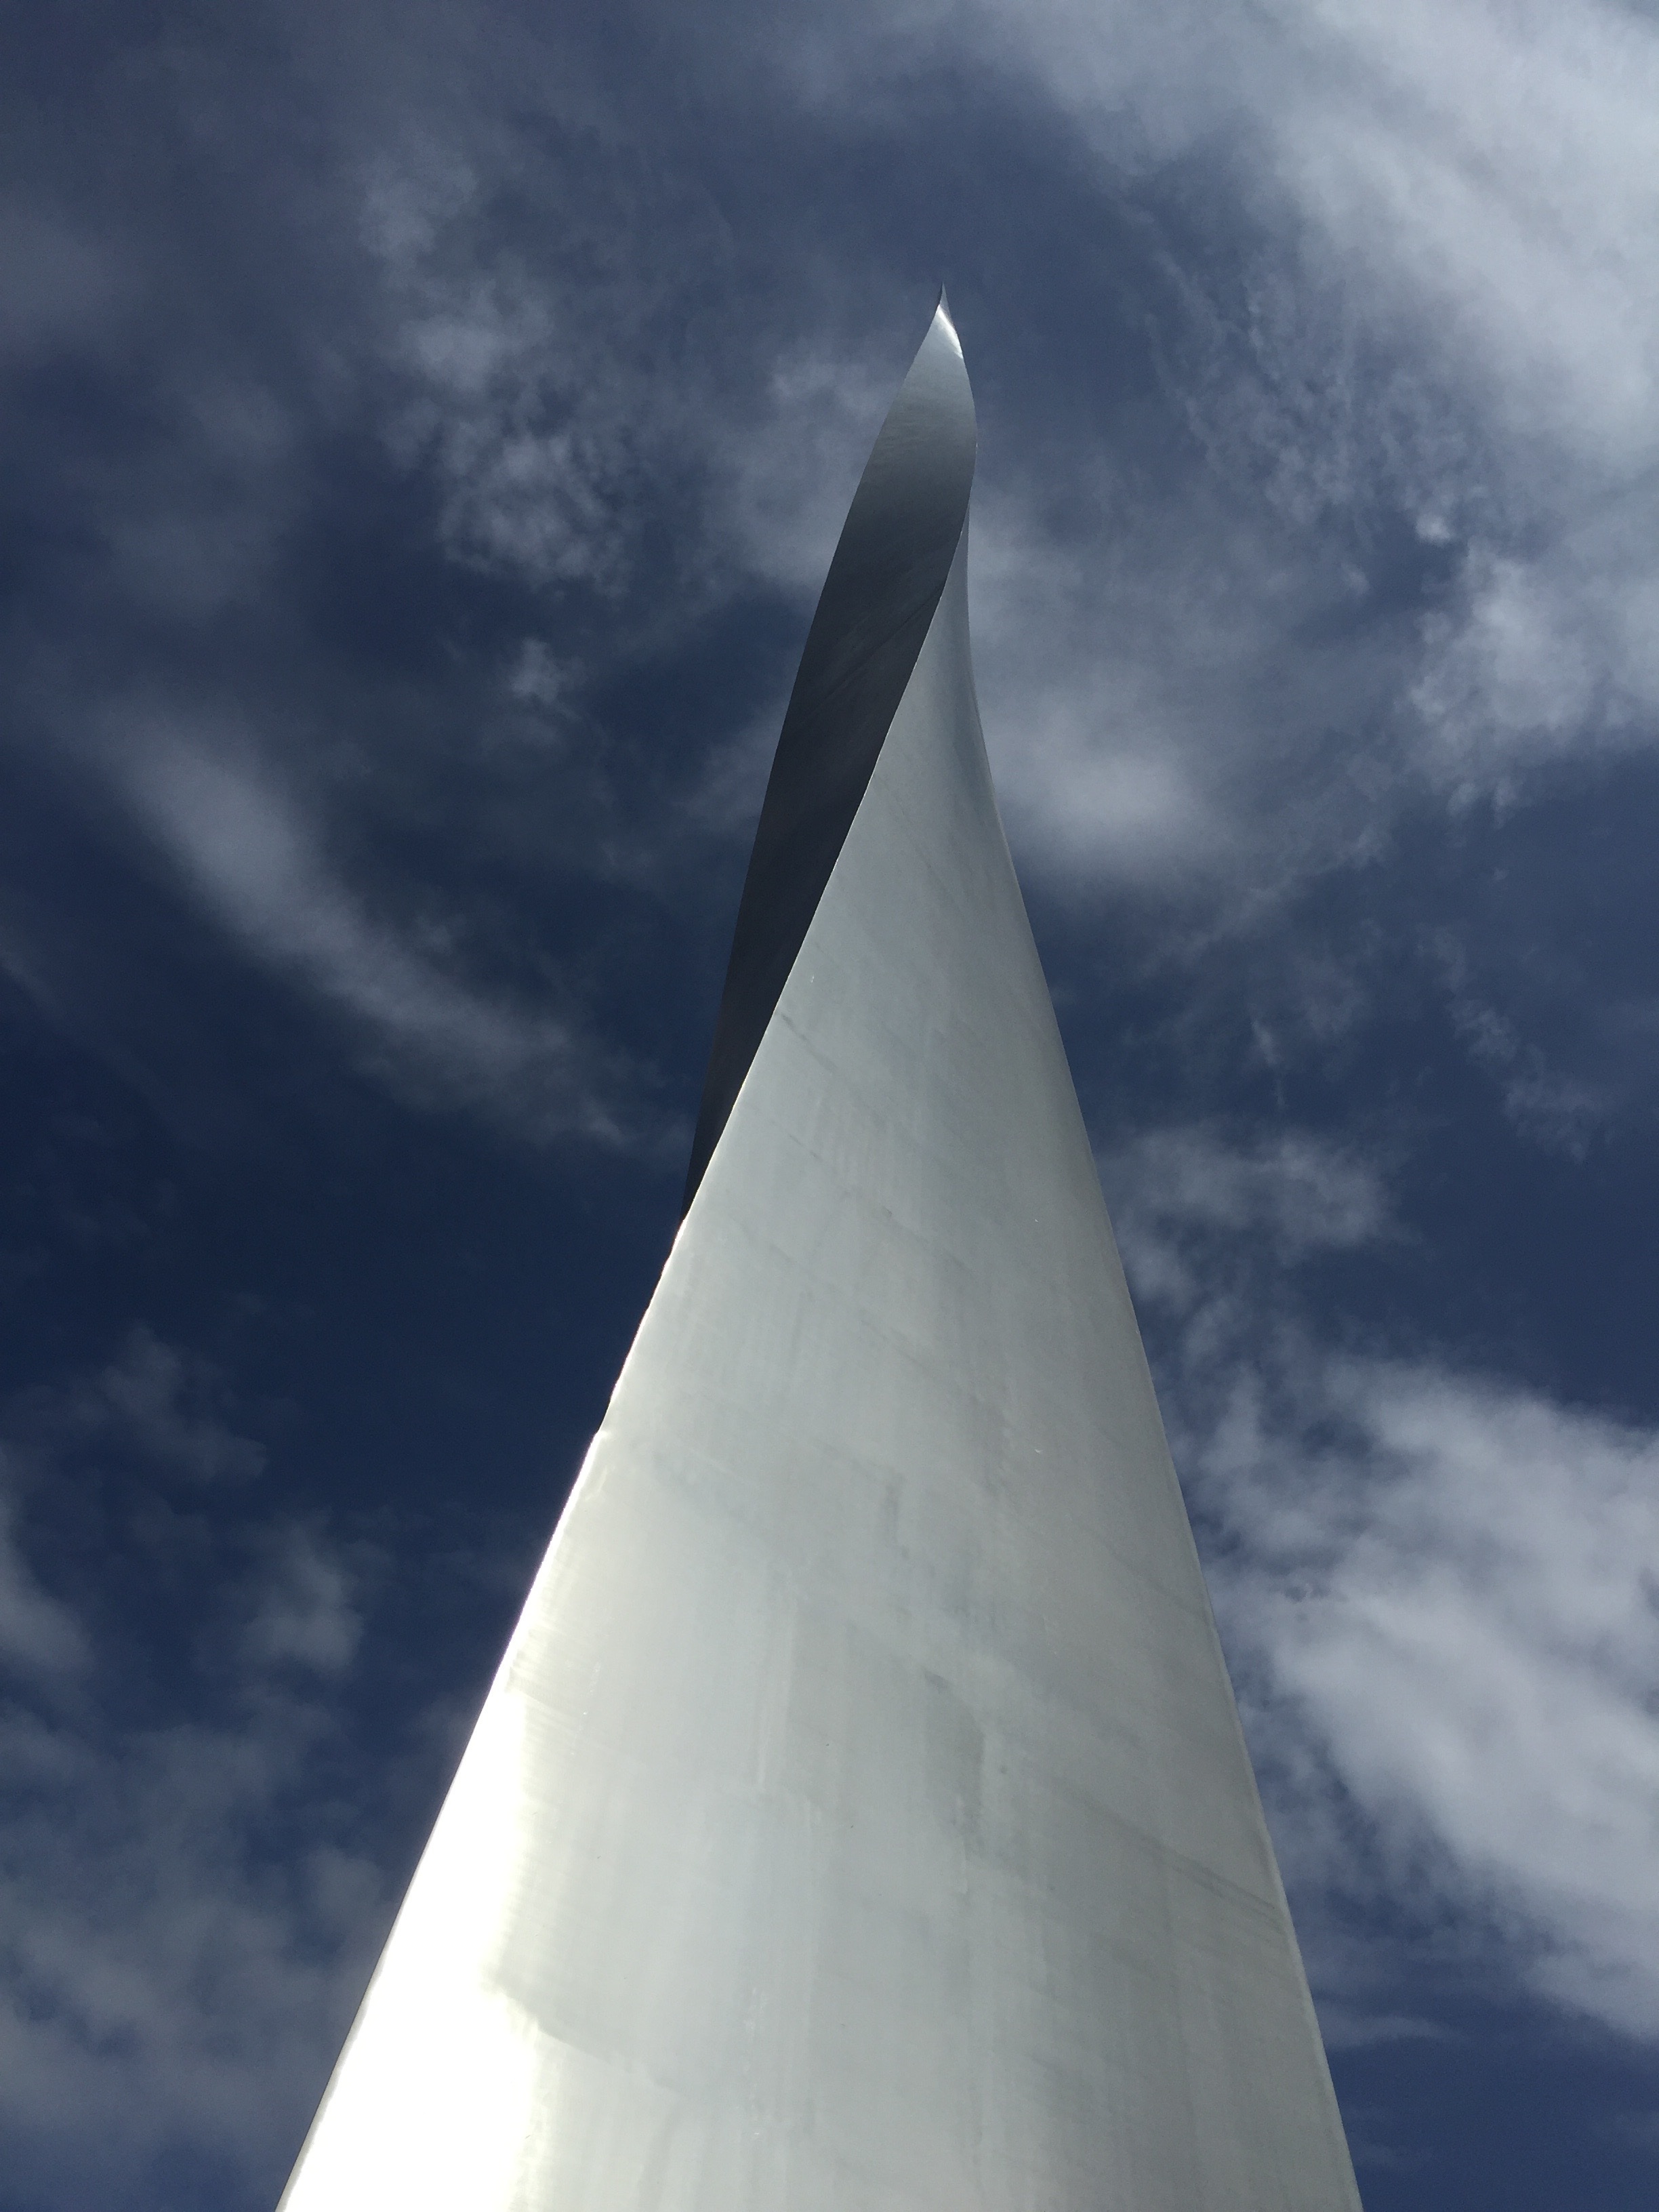
wing, cloud, architecture, structure, sky, wind, building, skyscraper, monument, vehicle, tower, mast, blue, spire, obelisk, atmosphere of earth